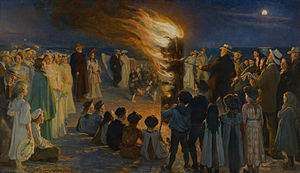
Sankt Hansblus på Skagen strand
Sankt Hansblus på Skagen strand er et maleri af Peder Severin Krøyer fra 1906. Det forestiller en Sankt Hans aften i Skagen, hvor hele P.S Krøyers familie og en del af hans venner nyder bålets varme og hyggelige glød. Billedet er et af Krøyers sidste. Det blev beskadiget ved en brand i 1948, men er restaureret. Siden 1957 hænger det i Skagens Museum.